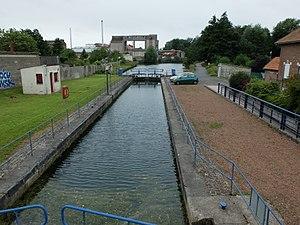
Vue de la Scarpe à Saint-Laurent-Blangy.
Saint-Laurent-Blangy est une commune française située dans le département du Pas-de-Calais en région Hauts-de-France.